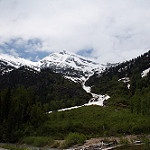
Scene: Outdoor